Patrick Cleburne

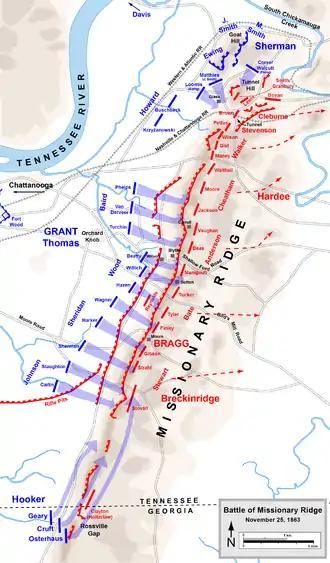
Battle of Missionary Ridge, November 25, 1863

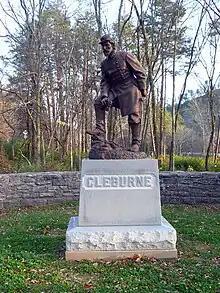
Cleburne's statue at Ringgold Gap, Georgia by sculptor Ron Tunison

Johnston withdrew his army from Bowling Green, Kentucky, through Tennessee, and into Mississippi before electing to attack the invading Union forces under Ulysses S. Grant. Cleburne served at the Battle of Shiloh, leading a brigade on the left side of the Confederate line, as well as at the siege of Corinth. That fall, Cleburne and his men were transported to Tennessee in preparation of Braxton Bragg's Confederate Heartland Offensive. In that campaign, Cleburne was loaned to Edmund Kirby Smith, whose smaller army led the invasion. At the Battle of Richmond (Kentucky), Cleburne was wounded in the face when a minie ball pierced his left cheek, smashed several teeth, and exited through his mouth, but he recovered in time to re-join Hardee and Bragg and participate in the Battle of Perryville. After the Army of Tennessee retreated to its namesake state in late 1862, Cleburne was promoted to division command and served at the Battle of Stones River, where his division advanced three miles as it routed the Union right wing and drove it back to the Nashville Pike and its final line of defense. He was promoted to major general on December 13.